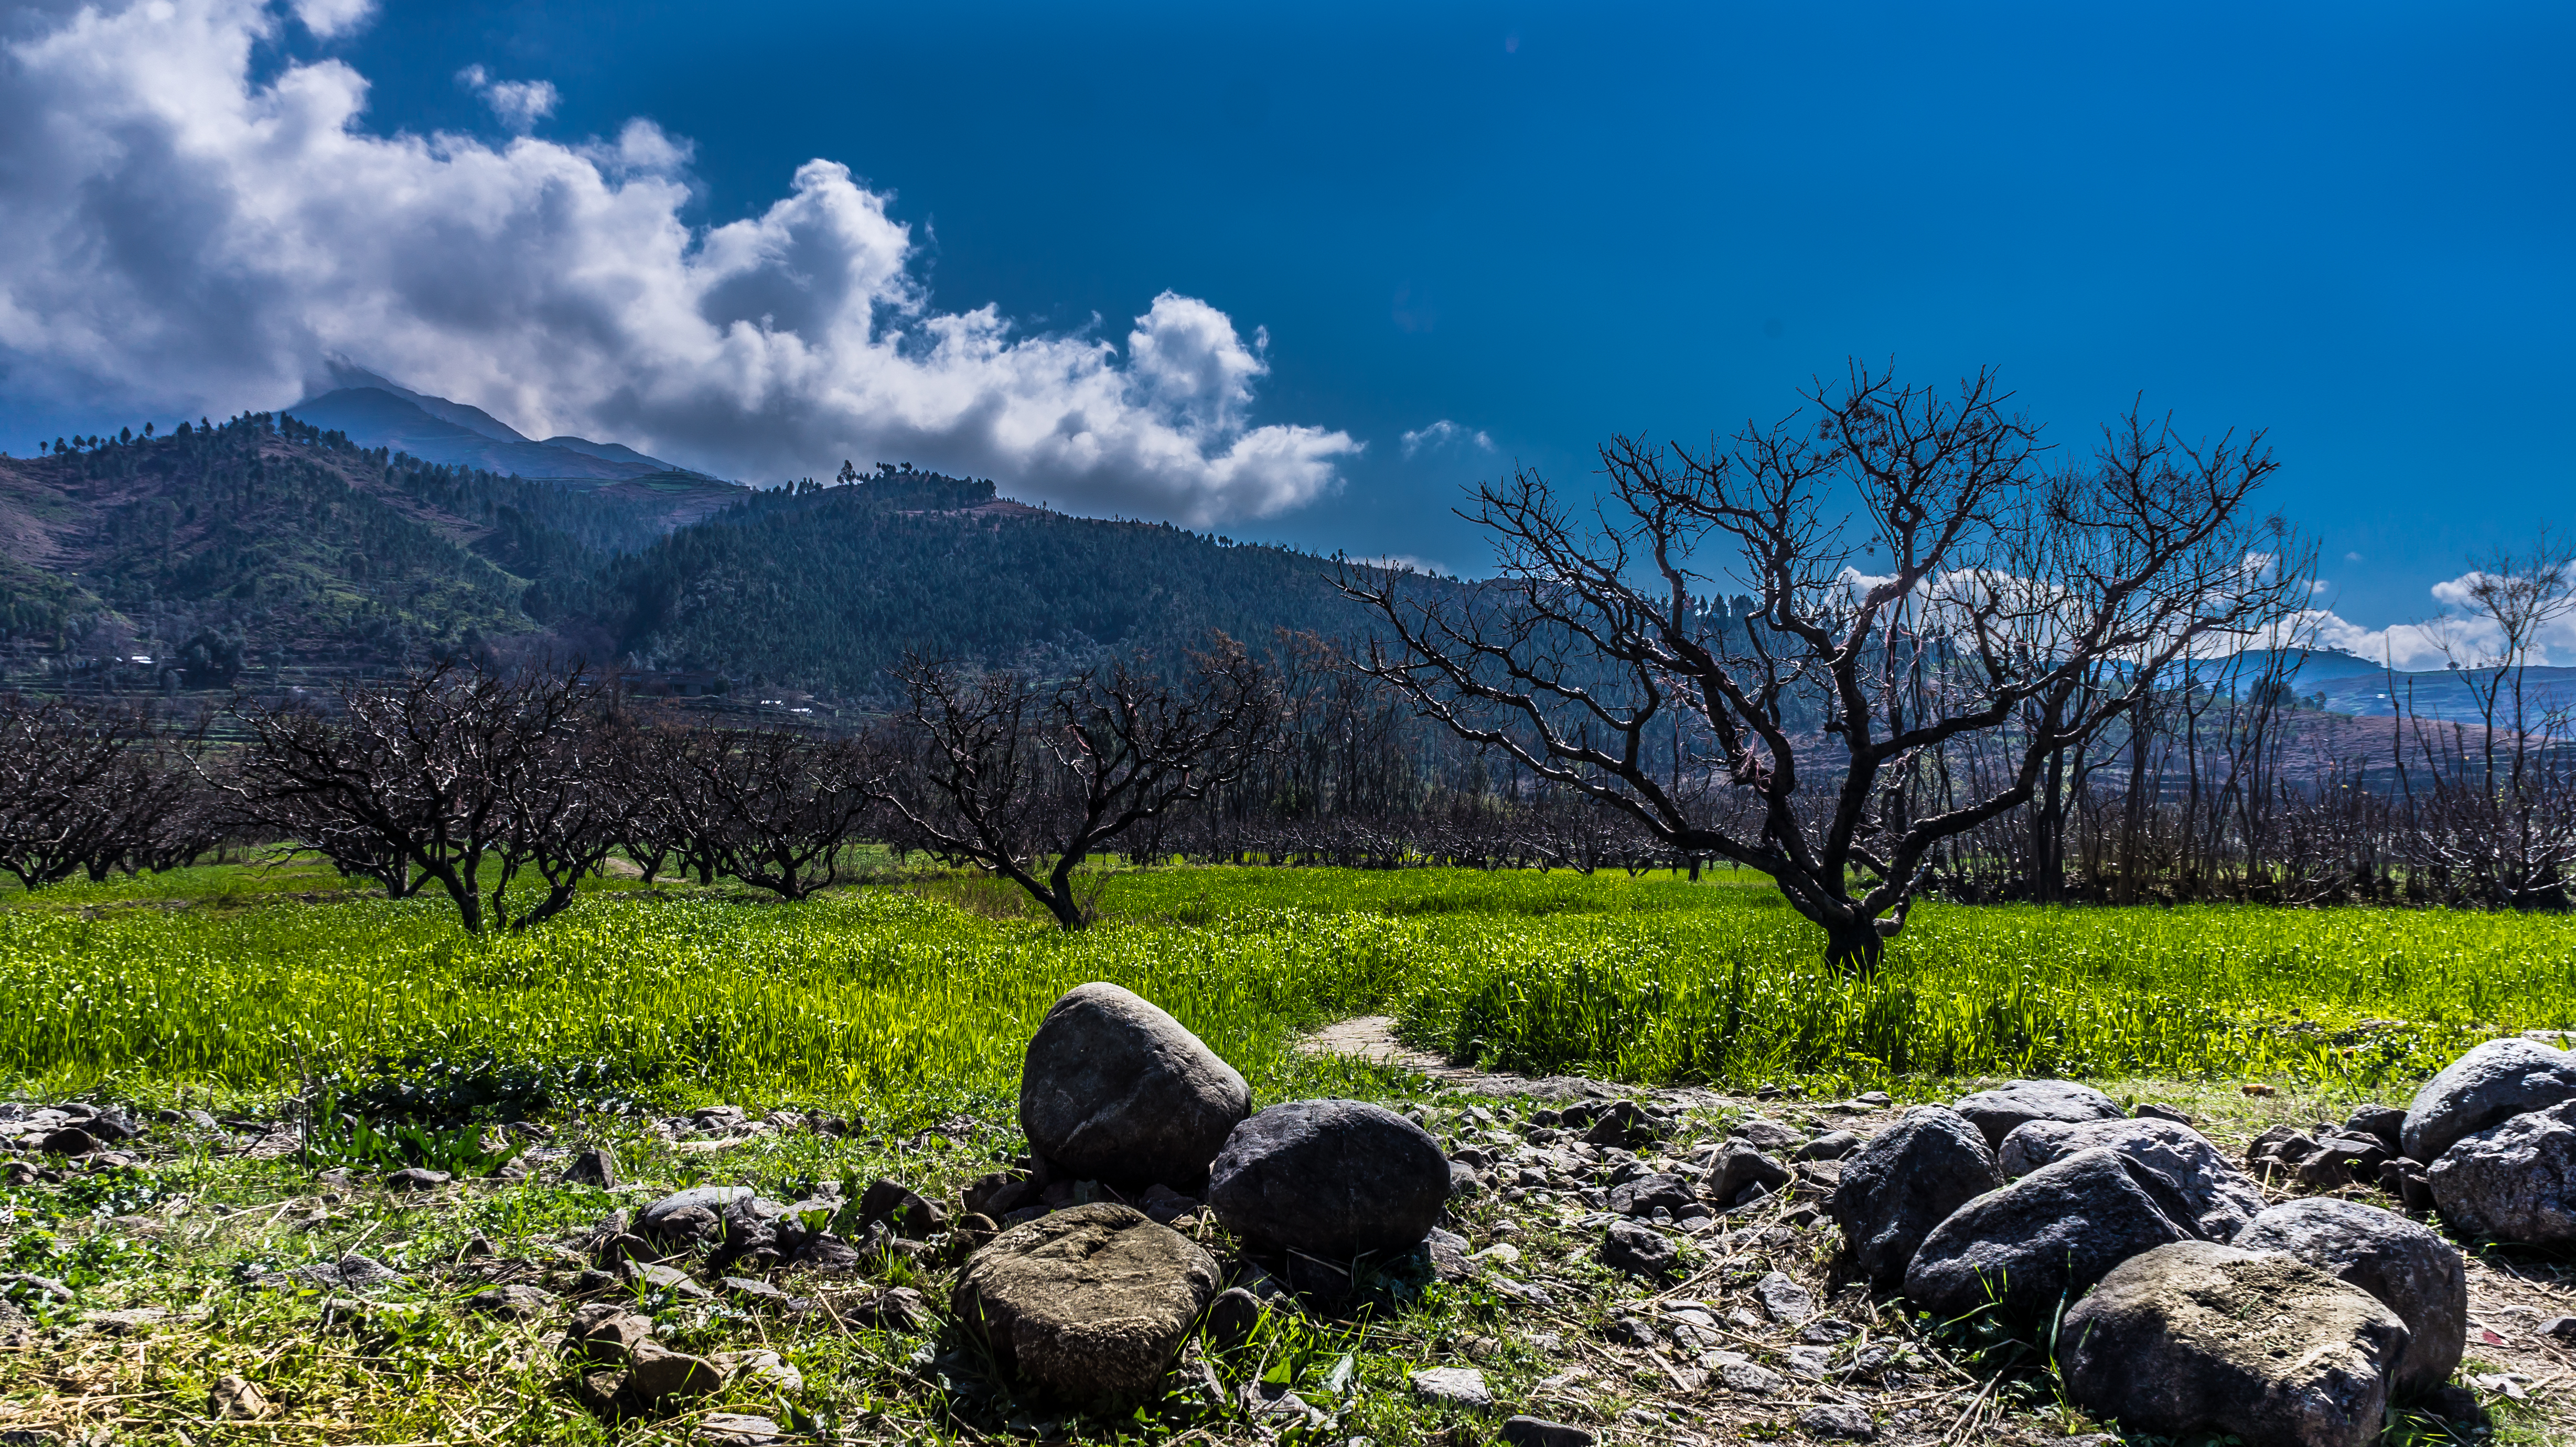
landscape, tree, nature, grass, rock, wilderness, mountain, cloud, plant, sky, field, meadow, countryside, hill, flower, mountain range, summer, environment, sight, scenic, scenery, ridge, rocks, outdoors, woods, withered, plateau, rural area, mountainous landforms